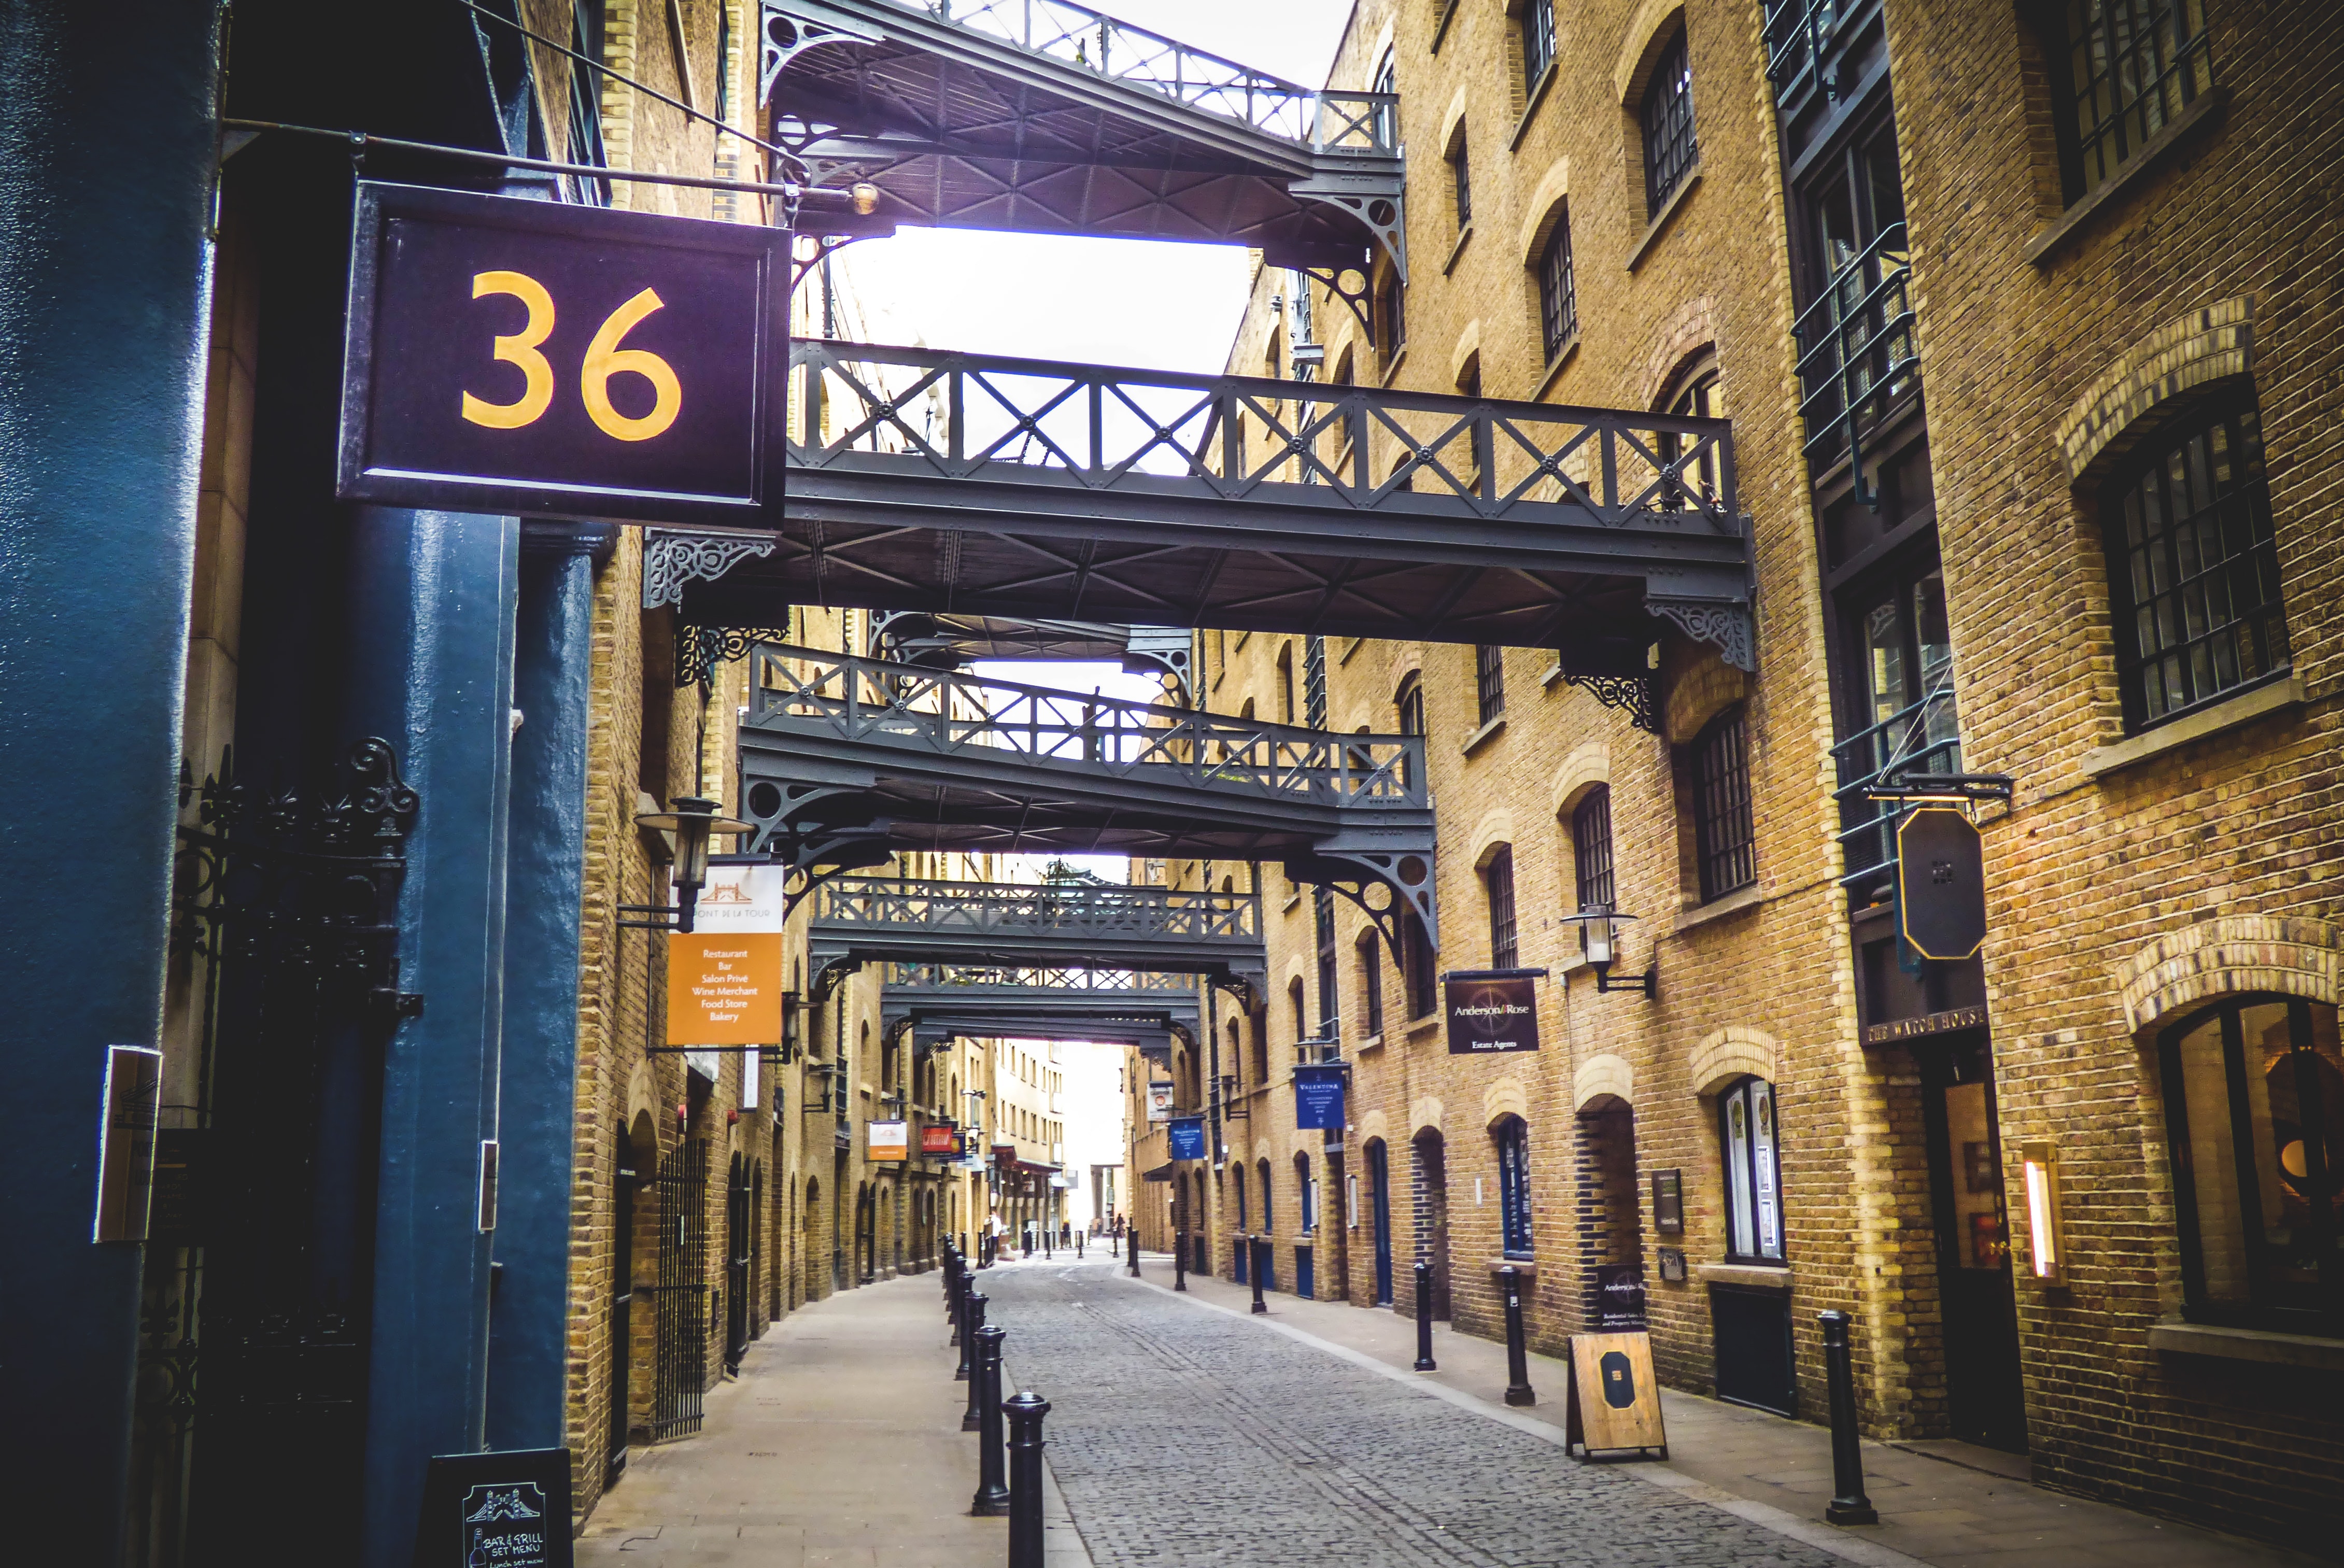
street, building, town, urban area, architecture, alley, city, neighbourhood, infrastructure, road, metropolitan area, metropolis, arcade, arch, downtown, lane, facade, nonbuilding structure